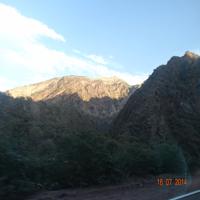
Weather: sun or clear